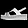
Label: Sandal